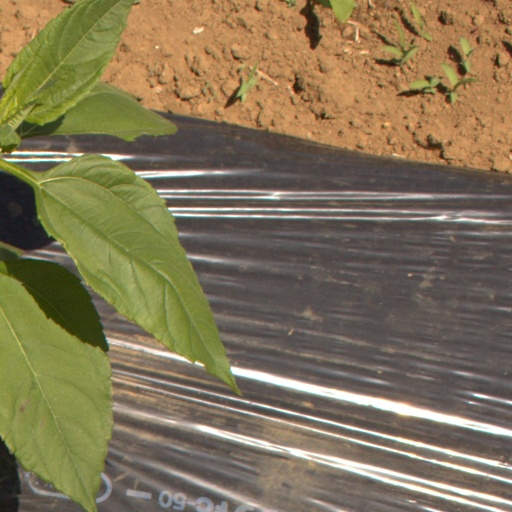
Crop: Jerusalem artichoke